Dreher High School

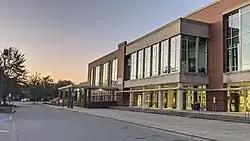

Dreher High School is a co-educational four-year public high school in Richland County School District One located in Columbia, South Carolina, United States. Established in 1938, Dreher is one of the oldest public high schools in South Carolina. In 2022, Dreher was ranked the seventh-best high school in South Carolina and 1,017th in national rankings by "U.S. News & World Report".